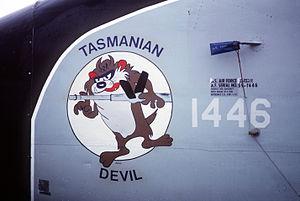
Taz ou le Diable de Tasmanie est un personnage de dessin animé figurant dans les séries de dessins animés de Warner Bros. Looney Tunes et Merrie Melodies. Bien que le personnage ne soit apparu que dans 5 cinq courts métrages avant la fermeture des studios Warner Bros. Cartoons en 1963, ses apparitions télévisuelles ainsi que l'exploitation marketing du personnage lui ont donné une nouvelle popularité durant les années 1990.